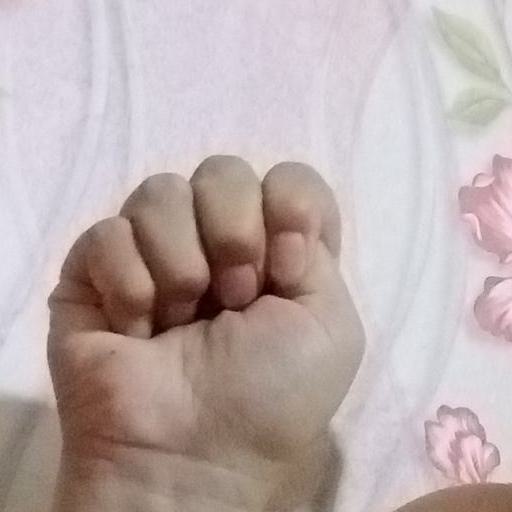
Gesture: fist